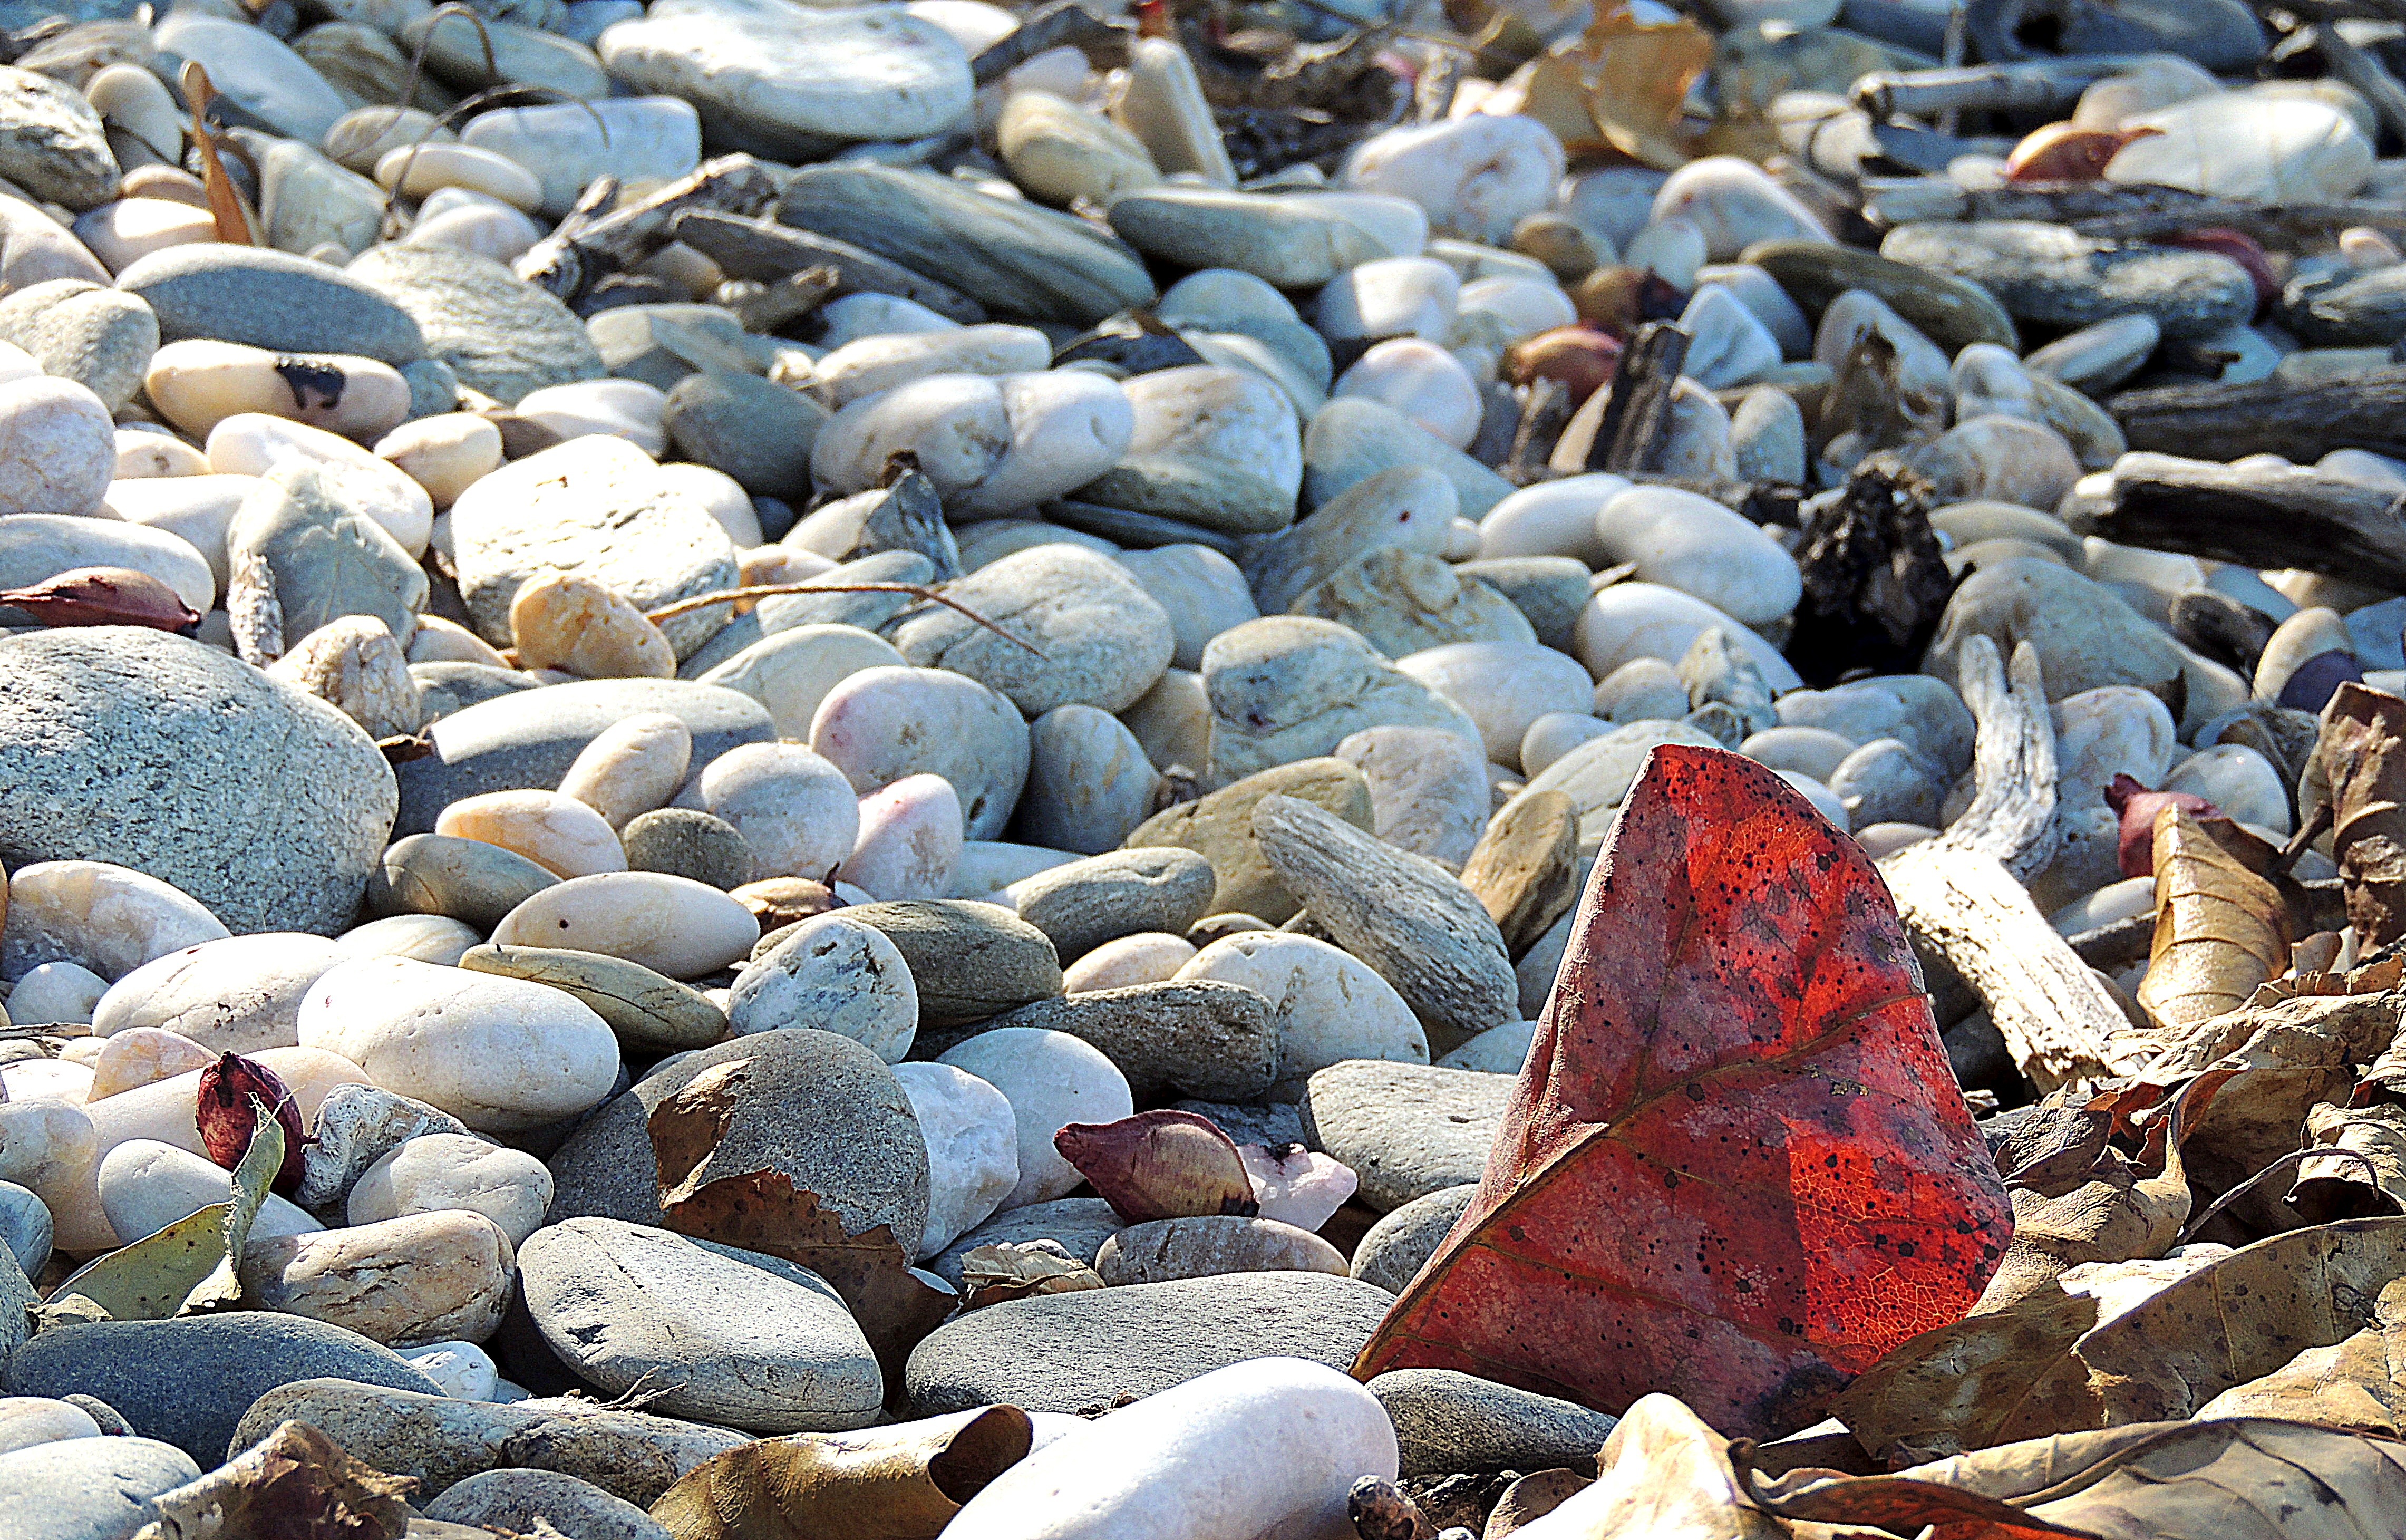
beach, sea, rock, sunlight, leaf, stone, coastline, red, pebble, material, rocks, rubble, geology, waste, boulder